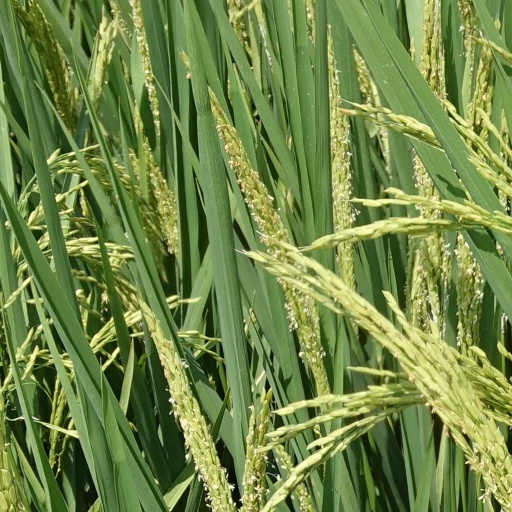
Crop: rice